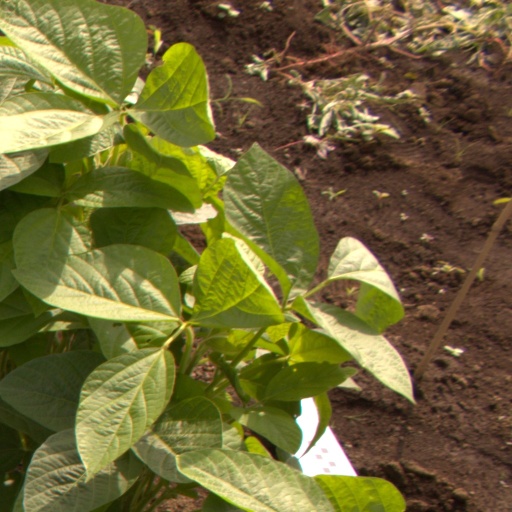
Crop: soybean